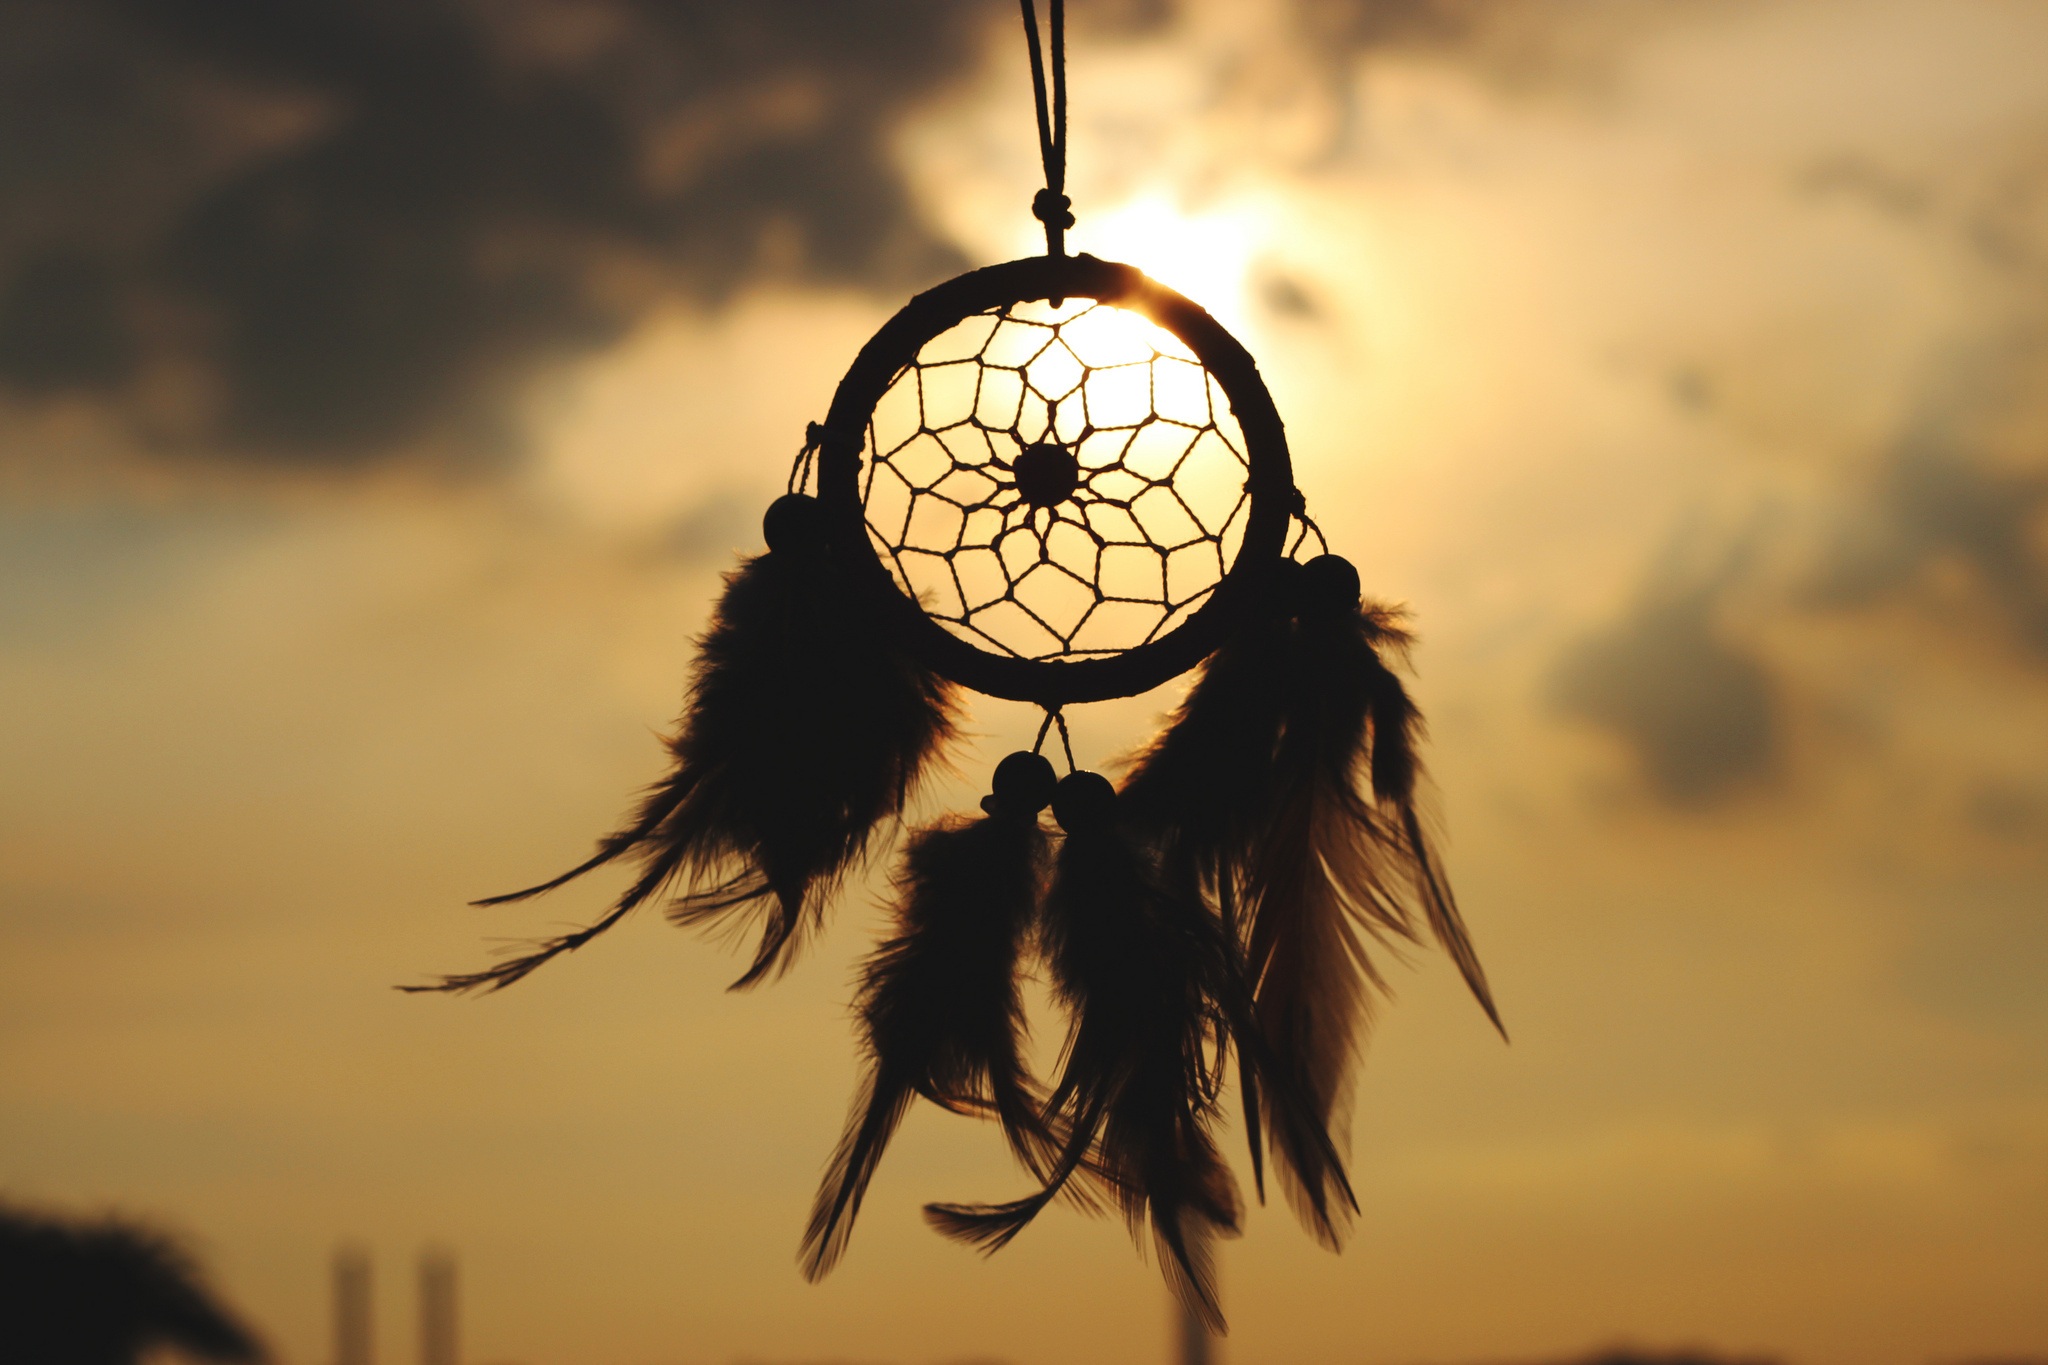
light, blur, sun, sunset, photography, sunlight, morning, flower, evening, reflection, lighting, close up, dream catcher, light fixture, macro photography